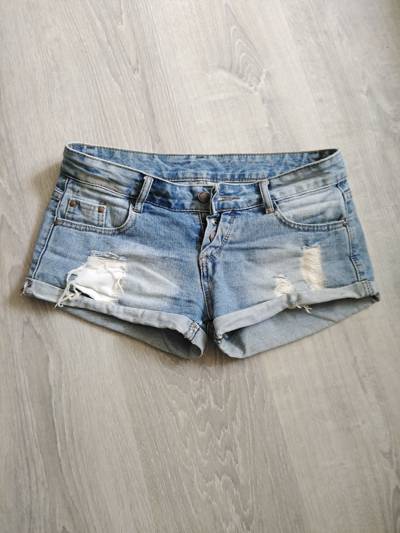
Waste category: clothes